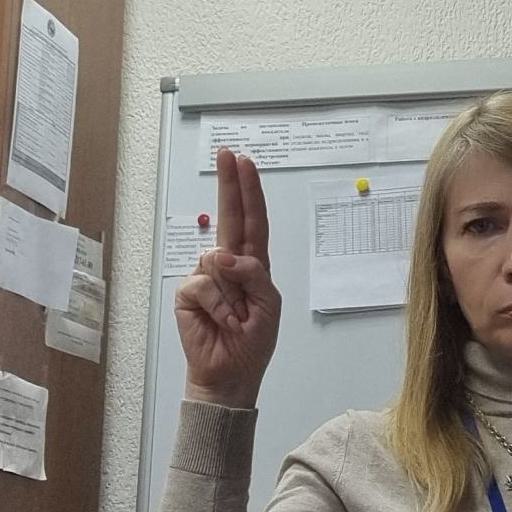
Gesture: two_up